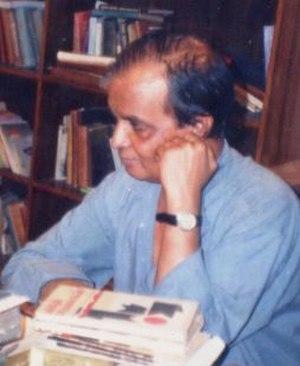
Ahmed Sofa était un écrivain, un penseur, un romancier et un poète bangladais. Sofa est largement considéré comme l'un des plus grands écrivains du Bangladesh. Un écrivain par profession, Sofa a écrit 18 livres de non-fiction, 8 romans, 4 recueils de poèmes, 1 recueil de nouvelles, et plusieurs livres dans d'autres genres.